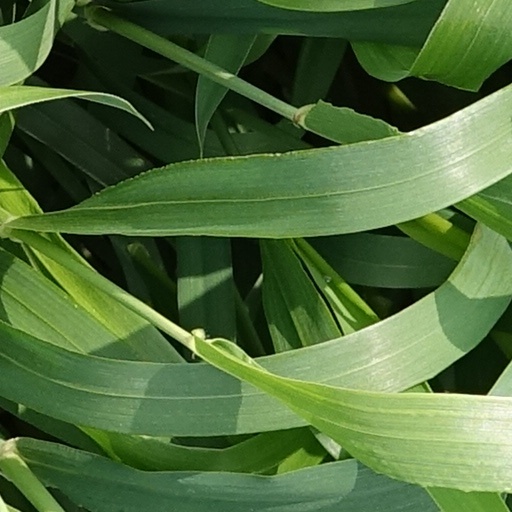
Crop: wheat